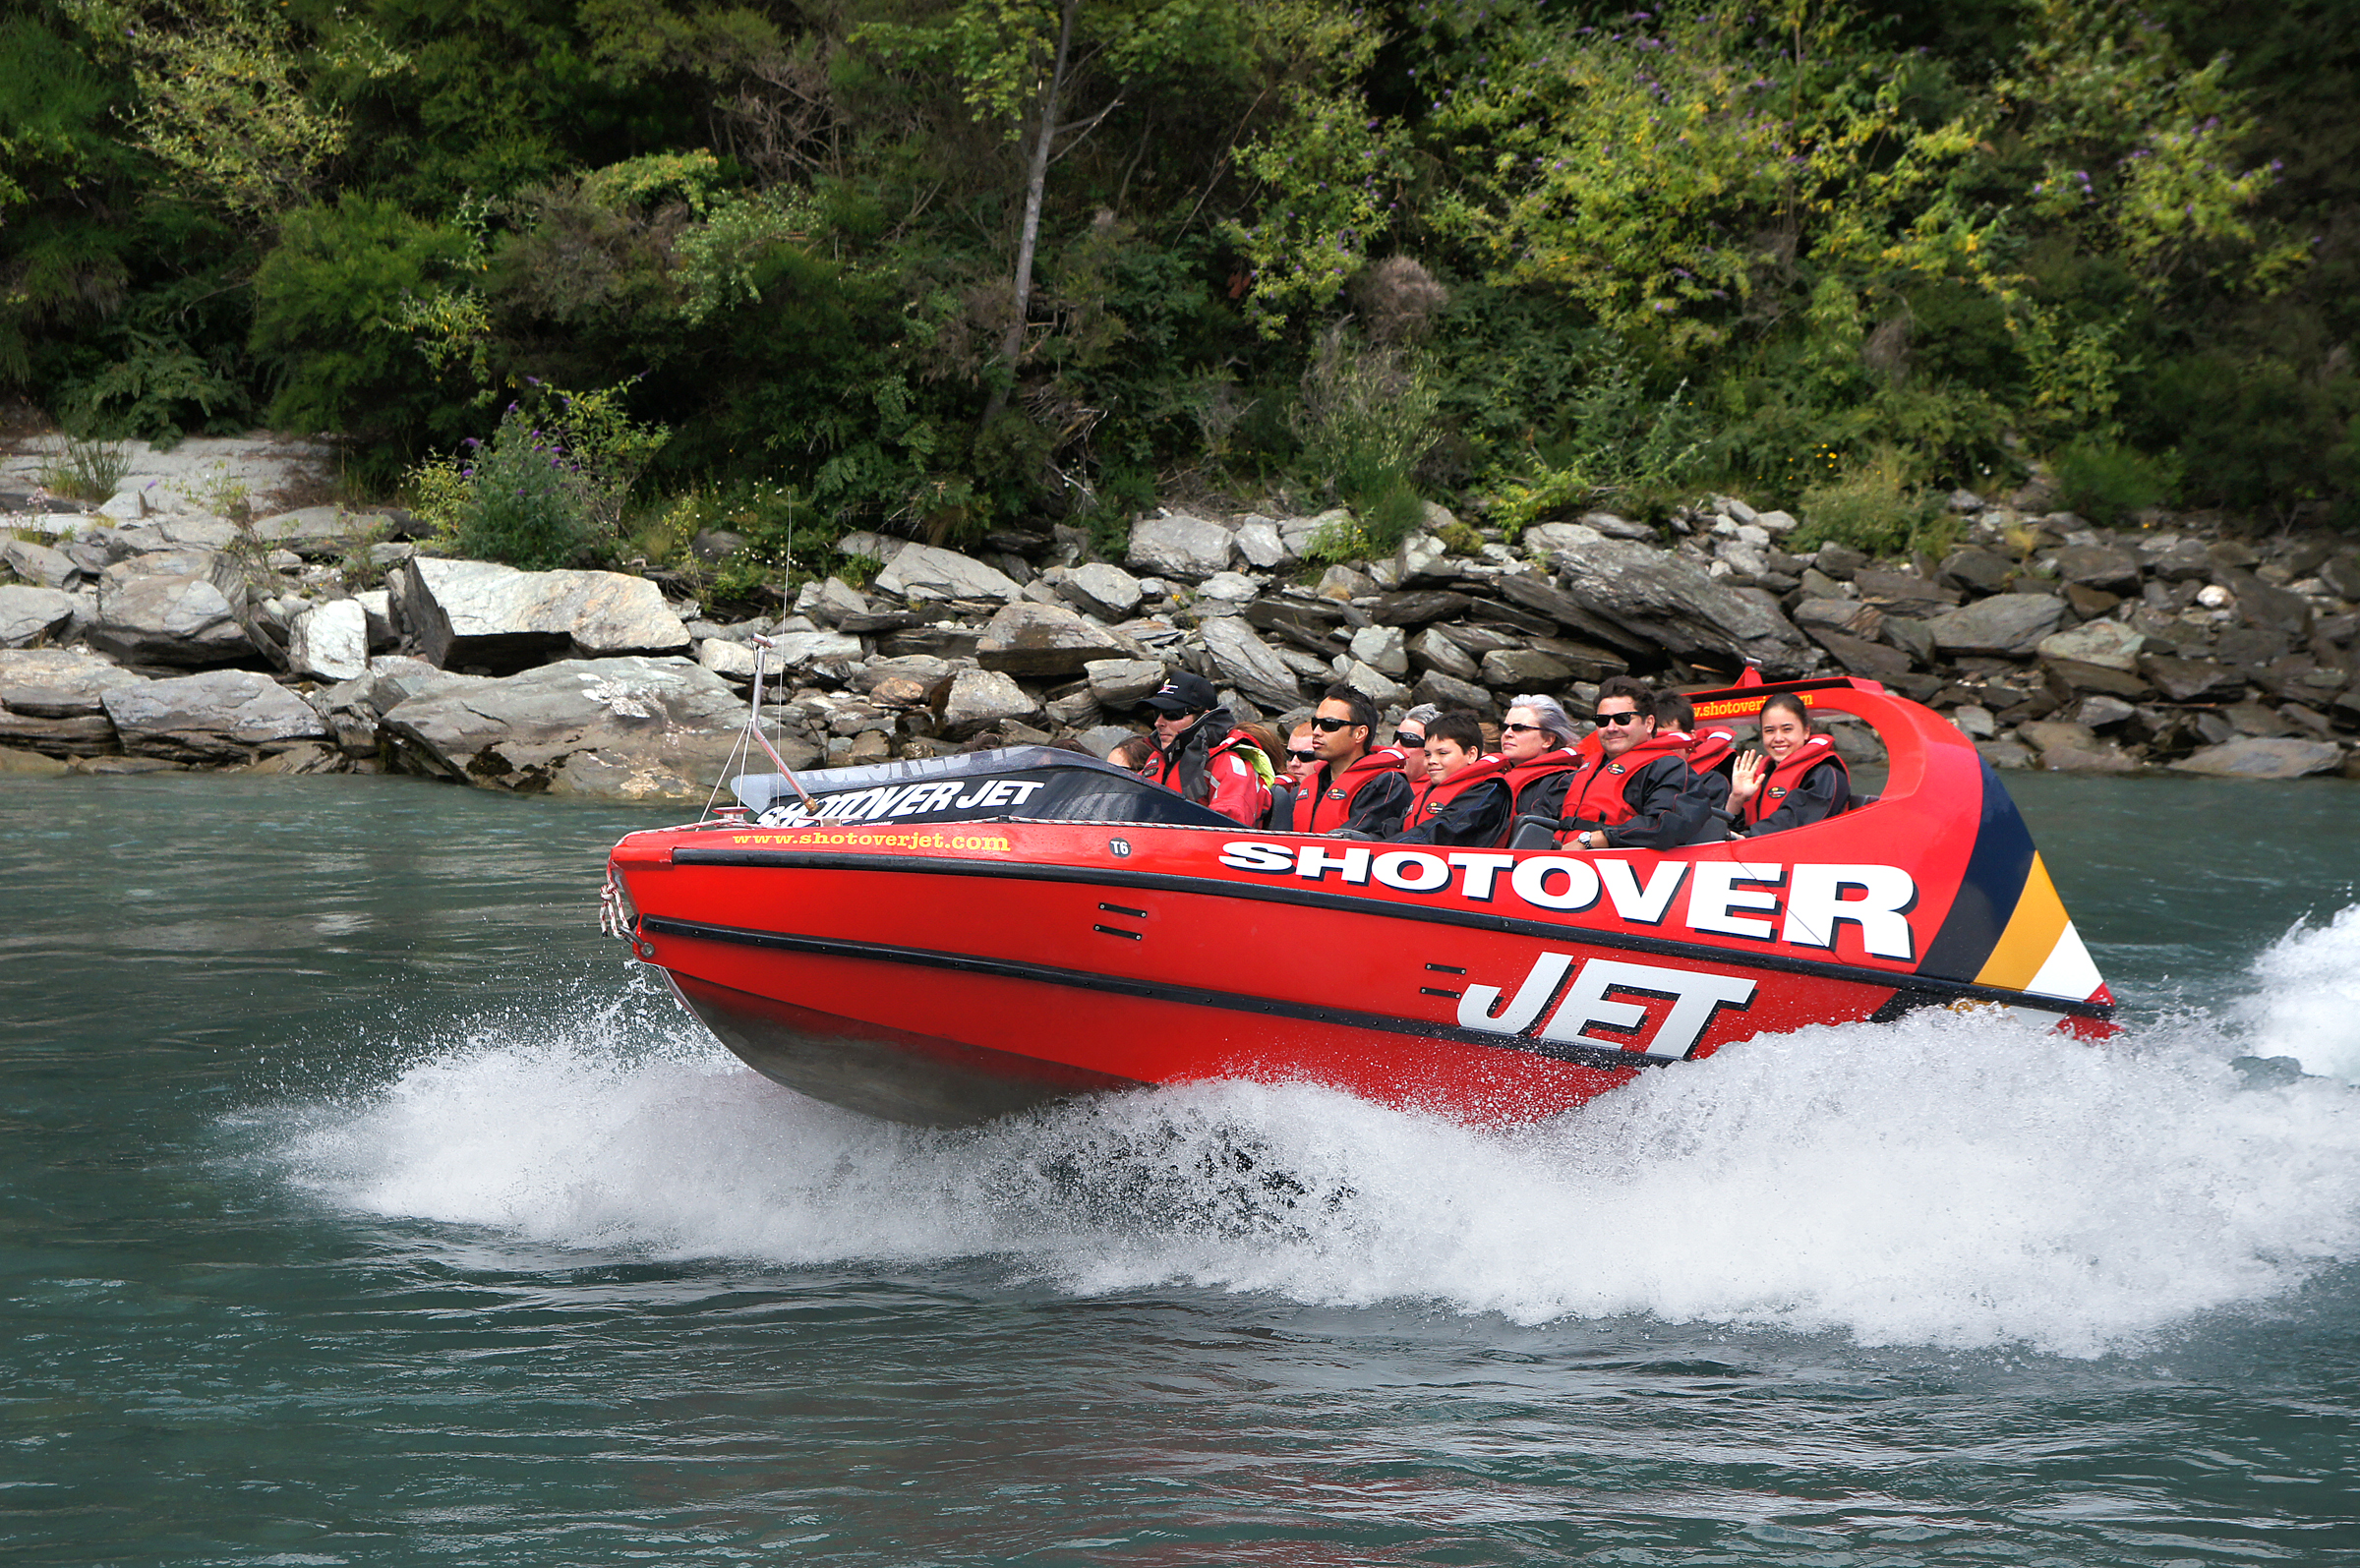
boat, recreation, red, vehicle, splash, rapid, motorboat, publicdomain, sports, boating, newzealand, otago, queenstown, shotoverriver, watercraft, thrillingride, hamiltonjet, water sport, rafting, outdoor recreation, inflatable boat, watercraft rowing, powerboating, f1 powerboat racing